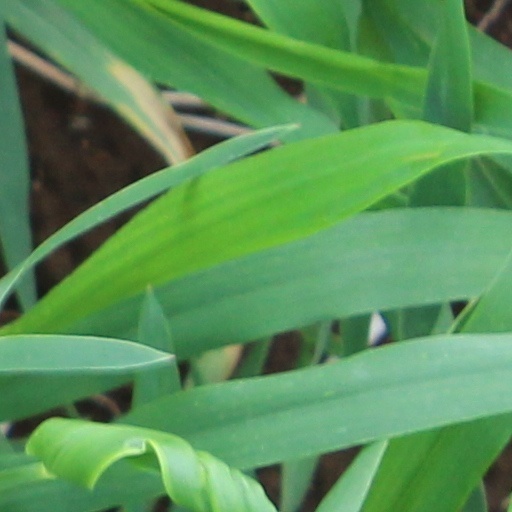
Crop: wheat